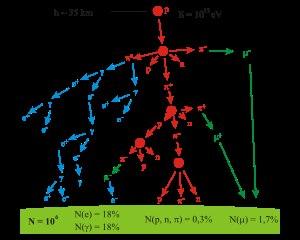
L'électron, un des composants de l'atome avec les neutrons et les protons, est une particule élémentaire qui possède une charge élémentaire de signe négatif. Il est fondamental en chimie, car il participe à presque tous les types de réactions chimiques et constitue un élément primordial des liaisons présentes dans les molécules. En physique, l'électron intervient dans une multitude de rayonnements et d'effets. Ses propriétés, qui se manifestent à l'échelle microscopique, expliquent la conductivité électrique, la conductivité thermique, l'effet Vavilov-Tcherenkov, l'incandescence, l'induction électromagnétique, la luminescence, le magnétisme, le rayonnement électromagnétique, la réflexion optique, l'effet photovoltaïque et la supraconductivité, phénomènes macroscopiques largement exploités dans les pays industrialisés. Possédant la plus faible masse de toutes les particules chargées, il sert régulièrement à l'étude de la matière.